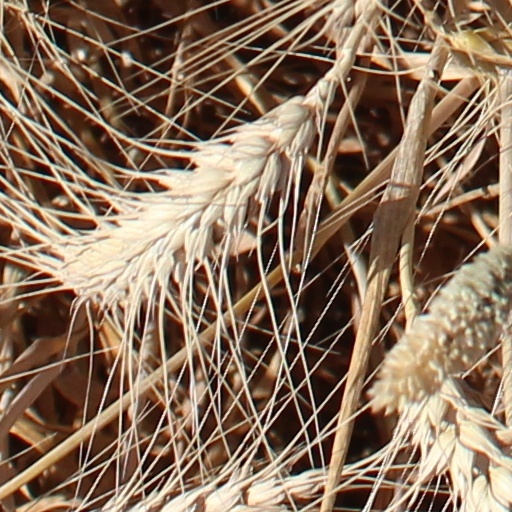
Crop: wheat